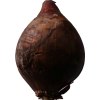
Label: red_onion